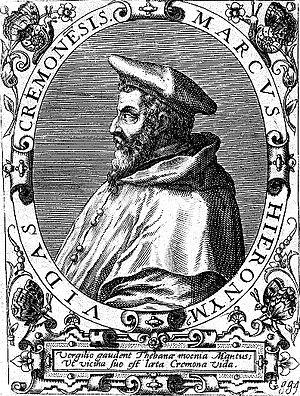
Marco Girolamo Vida ou Marcus Hieronymus Vida, né à Crémone en 1485 et mort à Alba le 27 septembre 1566, est un écrivain, un poète et un humaniste italien de la Renaissance.